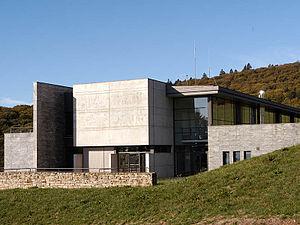
Bibracte
Glux-en-Glenne est une commune française située dans le département de la Nièvre, en région Bourgogne-Franche-Comté.
Bibracte était la capitale du peuple celte des Éduens, développé surtout au Iᵉʳ siècle av. J.-C.. Centre névralgique du pouvoir de l'aristocratie éduenne, c'était aussi un important lieu d'artisanat et de commerces où se côtoyaient mineurs, forgerons et frappeurs de monnaies sur une superficie de près de 135 hectares.